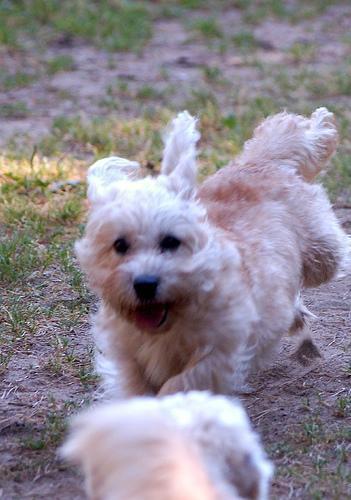
Dandie_Dinmont